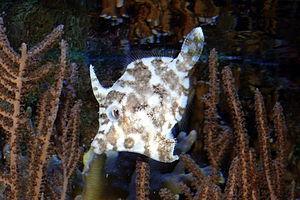
Acreichthys est un genre de poissons tetraodontiformes qui se rencontre dans l'océan Indien et l'océan Pacifique.
Les 'Monacanthidae forment une famille de poissons de l'ordre des Tetraodontiformes.